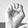
ASL letter: E